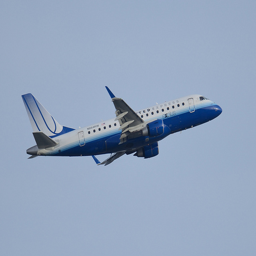
A white and blue commercial plane taking off for flight
A plane going up farther in the sky
the plane is taking off and the bottom is blue
a blue and white plane flying high in the sky
A passenger plane that is flying in the sky.